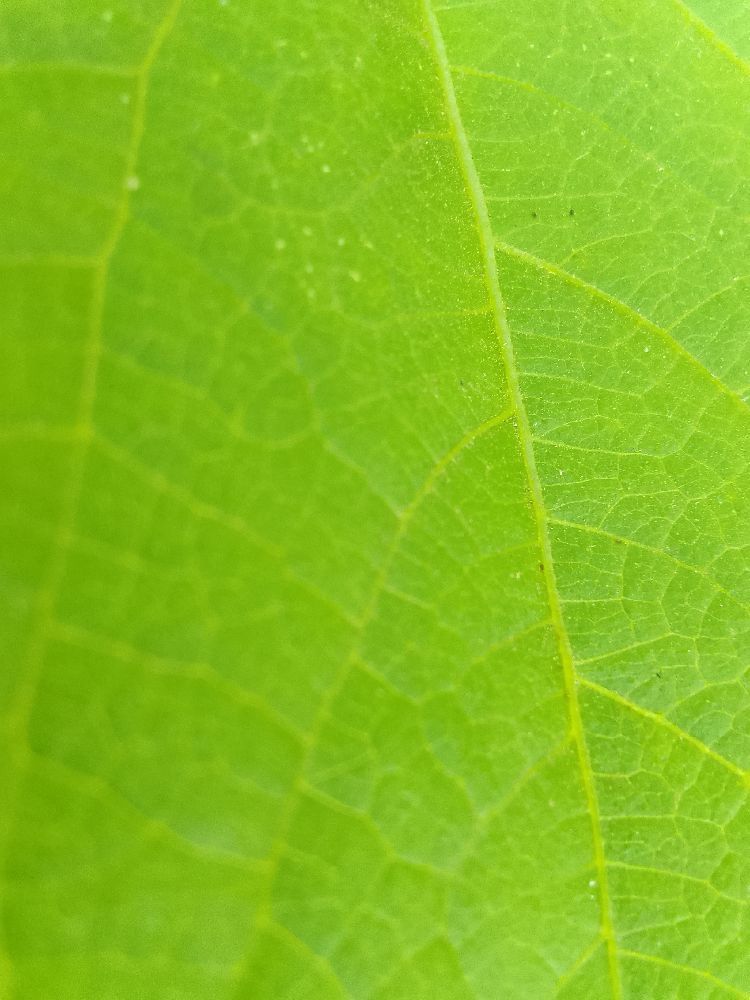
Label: healthy